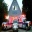
Label: ambulance